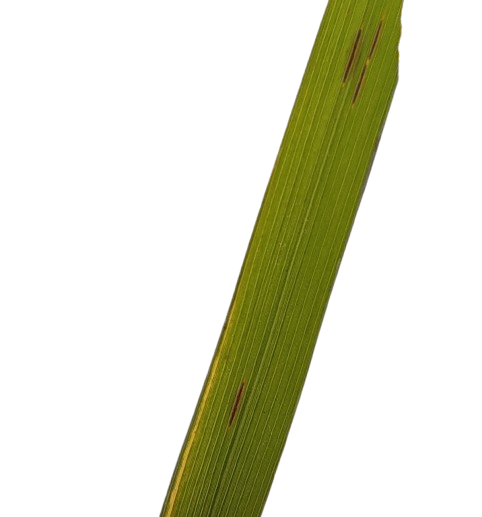
Label: Rice Blast